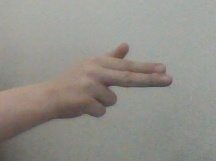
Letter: ghain